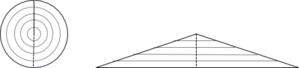
En géométrie, la méthode des indivisibles ou principe de Cavalieri est une méthode de calcul d'aire et de volume inventée par Bonaventura Cavalieri au XVIIᵉ siècle, développée par Gilles Personne de Roberval, Evangelista Torricelli et Blaise Pascal, plus efficace que la méthode d'exhaustion d'Archimède mais aussi plus risquée à appliquer. On peut la considérer comme l'ancêtre du calcul intégral, développé quelque temps après par Leibniz et Newton.